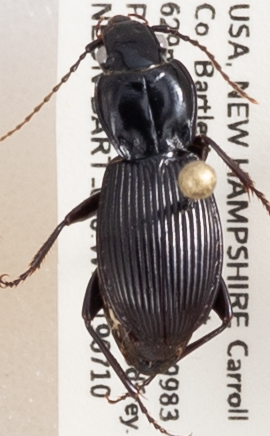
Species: Pterostichus coracinus
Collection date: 2019-07-10
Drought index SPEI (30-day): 0.334
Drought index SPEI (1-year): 1.28
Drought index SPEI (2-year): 0.664